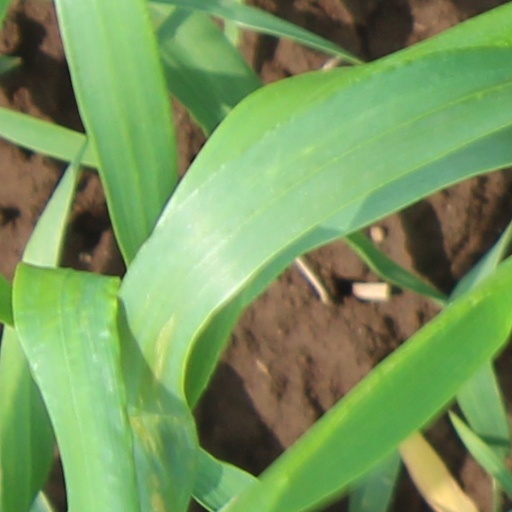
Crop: wheat